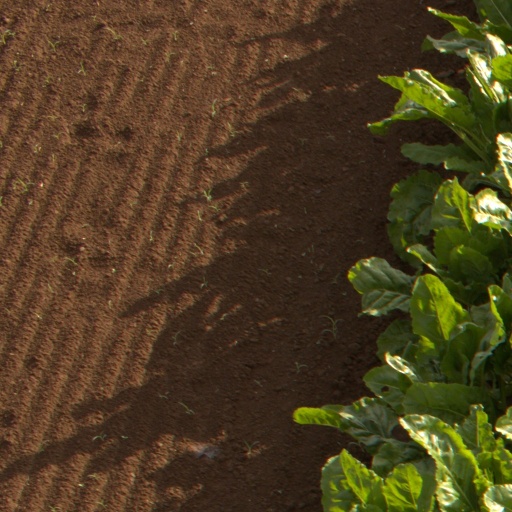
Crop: sugar beet